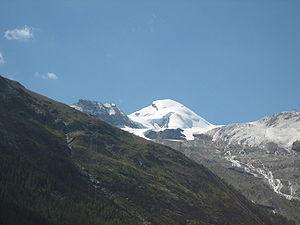
L'Allalinhorn est un sommet des Alpes valaisannes qui fait partie du massif des Mischabels.